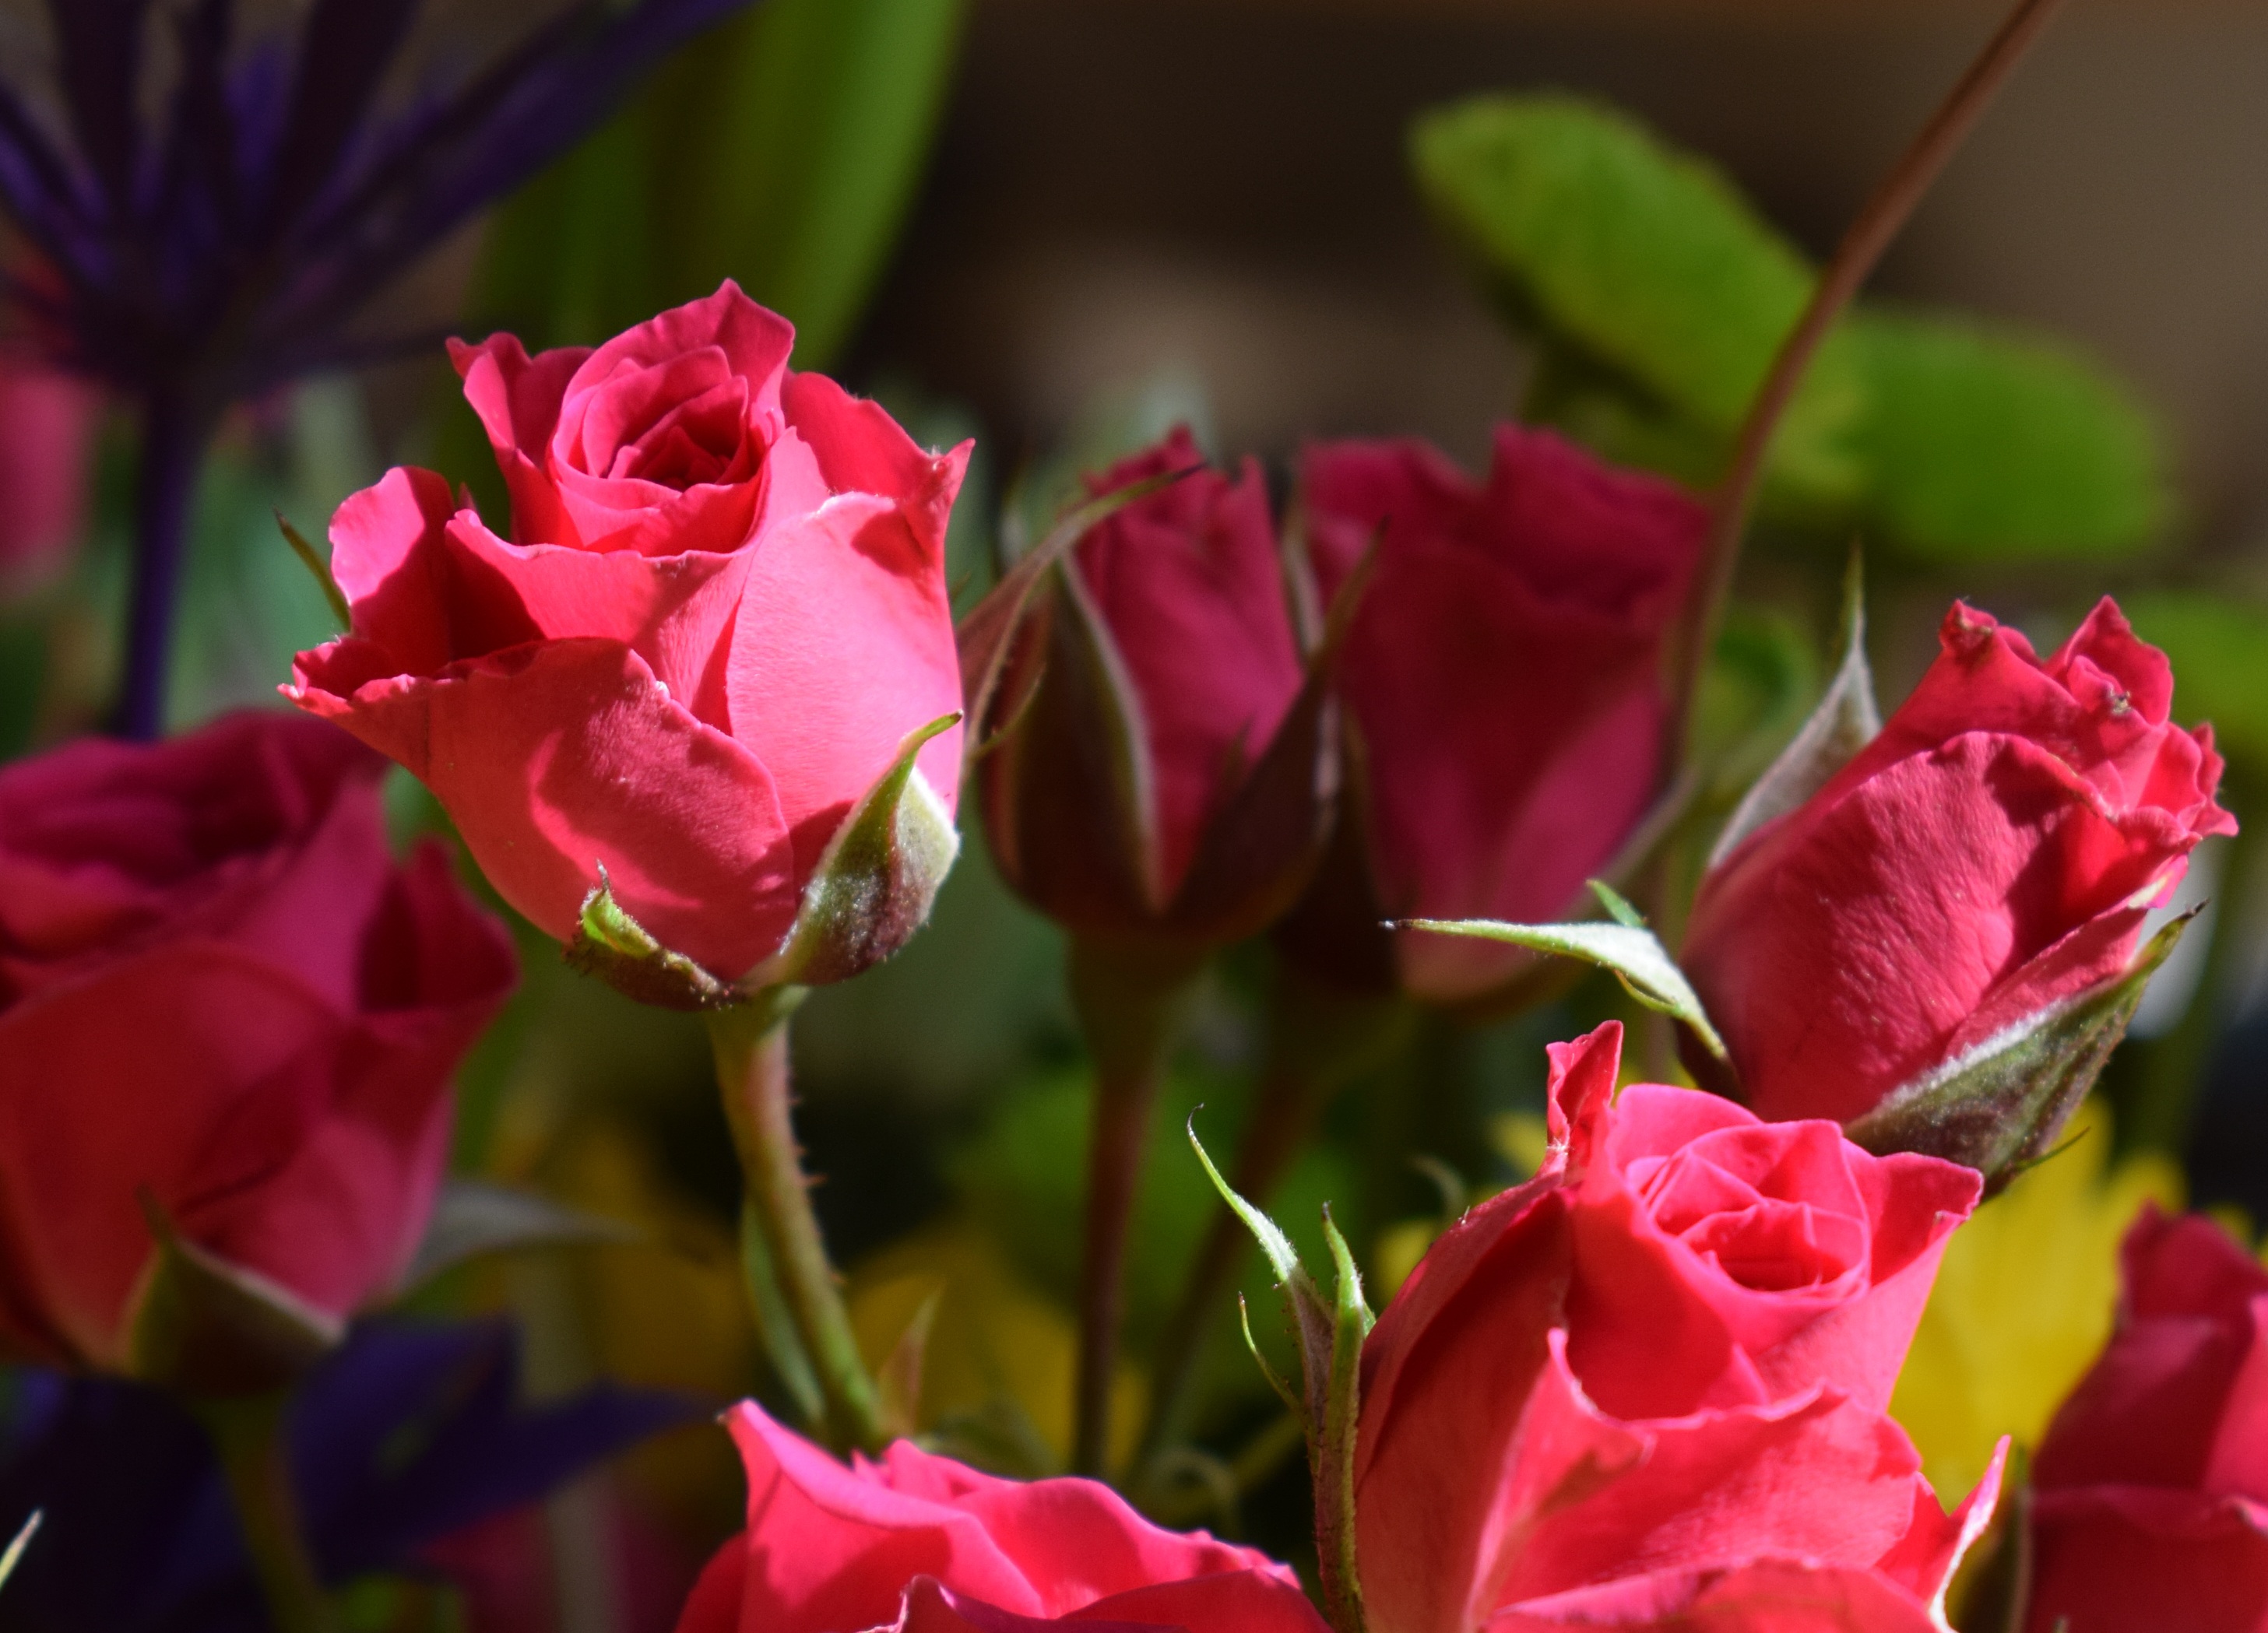
flower, rose, plant, pink, red, garden roses, flora, macro photography, land plant, rose family, petal, flowering plant, floribunda, floristry, rose order, blossom